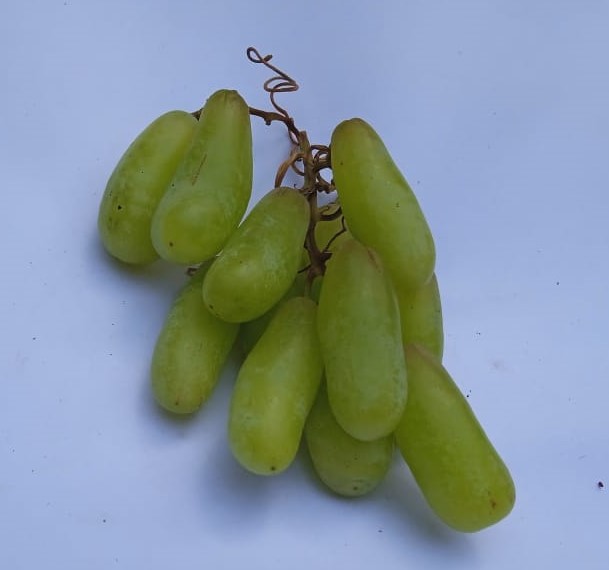
Fruit: grape
Condition: fresh